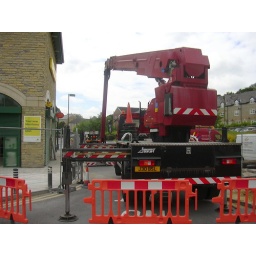
Bronto Skylift is the global market leader in truck mounted hydraulic platforms.